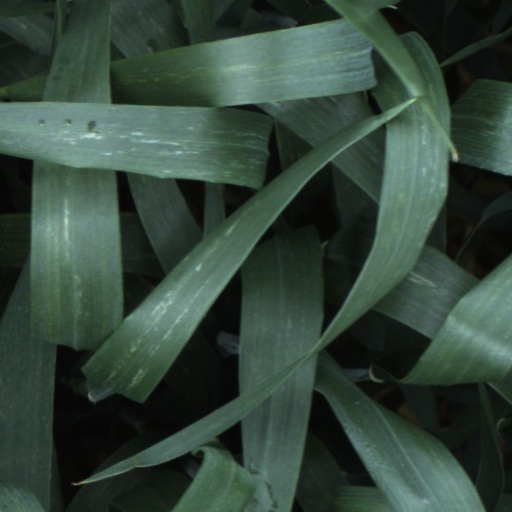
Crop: wheat